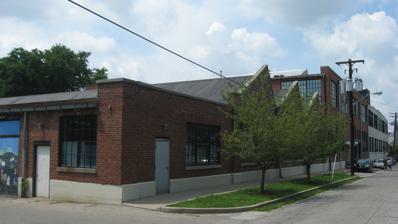
Building: Wheeler–Schebler Carburetor Company
Country: United States of America
Year built: 1902
This article or section may need to be rewritten to comply with Wikipedia's quality standards , as it seems to be written as copy & paste. You can help . The talk page may contain suggestions. ( October 2011 ) ( Learn how and when to remove this message ) Wheeler–Schebler Carburetor Company Industry Manufacturing Founded 1902 Founder Frank H. Wheeler George Schebler Defunct 1912 (Evolving) 1987 (closed) Successor Borg-Warner Corporation Headquarters Indianapolis , Indiana , United States Products Carburetor Owner Frank H. Wheeler Wheeler–Schebler Carburetor Company Building U.S. National Register of Historic Places Show map of Indianapolis Show map of Indiana Show map of the United States Location 1234 Barth Ave., Indianapolis, Indiana Coordinates 39°45′0″N 86°8′28″W / 39.75000°N 86.14111°W / 39.75000; -86.14111 Area 1.25 acres (0.51 ha) Built 1911-12, 1919-20, 1928 Architect Bohlen & Sons; Herbert L. Bass NRHP reference No. 04000210 Added to NRHP March 22, 2004 The Wheeler–Schebler Carburetor Company was one of the Indianapolis 's most important auto parts manufacturers and the last automobile parts factories in Indianapolis, Indiana to survive from the first decades of the 20th century. The Wheeler–Schebler Carburetor Company Building was the company's original building at the Barth Avenue site. It was added to the National Register of Historic Places in 2004. History In 1904, Harry C. Stutz , who was involved in the design and manufacture of internal combustion engines , introduced George Schebler to Frank H. Wheeler . In the resulting partnership, Wheeler provided the money, while Schebler provided the engineering skills . Stutz worked temporarily as Sales Manager. By 1907, they had achieved enough success to move to Indianapolis into a state-of-the-art factory, reportedly one of the most advanced in the United States at the time. It produced carburetors for over 15 makes of autos from 1911 up to 1951. Frank Wheeler and three other local men opened the Indianapolis Motor Speedway in 1909. Prior to the inauguration of the Indianapolis 500 in 1911, the Wheeler-Schebler company sponsored the Wheeler-Schebler Trophy Race at the track. George Schebler sold his interests in the company in 1912, but it continued to operate under the Wheeler-Schebler name until 1928, when it evolved into the Marvel-Schebler Carburetor Company , one of five companies that played a role in the development of what became Borg-Warner Corporation . The Marvel-Schebler company did some of the early work on fuel injection systems in the late 1950s and early 60s, eventually merging with the Tillotson Carburetor Company in 1971. In 1985, the name was revised to "Control Systems" by the parent company, Borg-Warner. When Borg-Warner went through a leveraged buyout in 1987, Borg Warner Automotive Inc. was spun off as an independent company that is still in operation, developing fuel efficient engine and drive train technology. To this day, the trophy awarded annually to the winner of the Indianapolis 500 is known as the Borg-Warner Trophy . The original Wheeler-Schebler building still survives. It housed the "Wheeler Arts Community" and the "Community Arts and Education Center" in the Fountain Square district of Indianapolis at 1035 East Sanders Street until it was closed in 2018. The building is now being converted into market-rate housing units. Legacy The building was added to the National Register of Historic Places in 2004. References